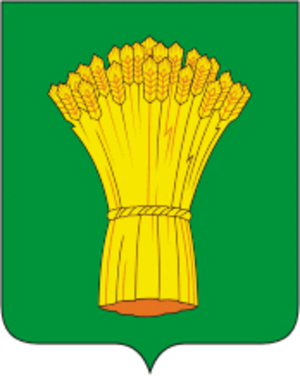
Ostrogozjsk
Ostrogozjsks byvåben
Ostrogozjsk er en by i Voronezj oblast i Rusland. Den ligger ved floden Tikhaja Sosna, omkring 90 km syd for Voronezj. Den har et indbyggertal på 32.944.